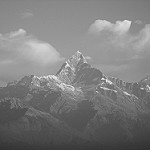
Label: B & W